Ligeia (mythology)

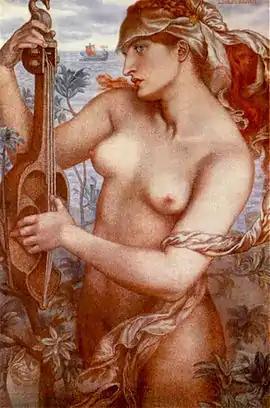
Ligeia Siren by Dante Gabriel Rossetti (1873)

In Greek mythology, Ligeia or Ligia ( from "ligeios") may refer to two personages: